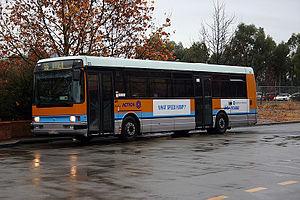
Les Renault PR 100 et PR 180 sont un autobus et trolleybus produit par Berliet puis Renault entre 1970 et 1999 avec de nombreuses variantes.